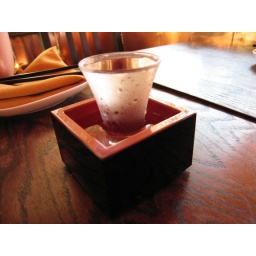
sake in glass and bowl